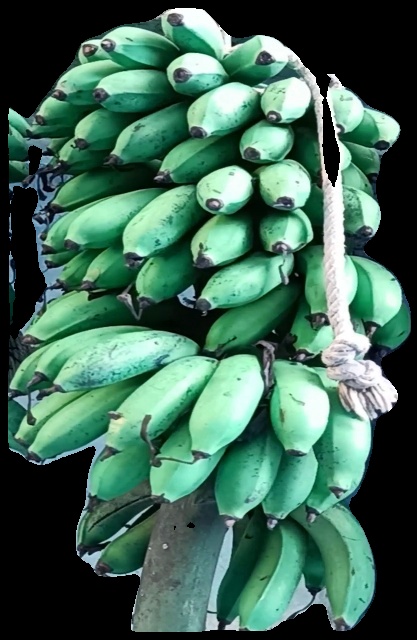
Variety: rasbale
Grade: grade2